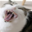
Label: cat